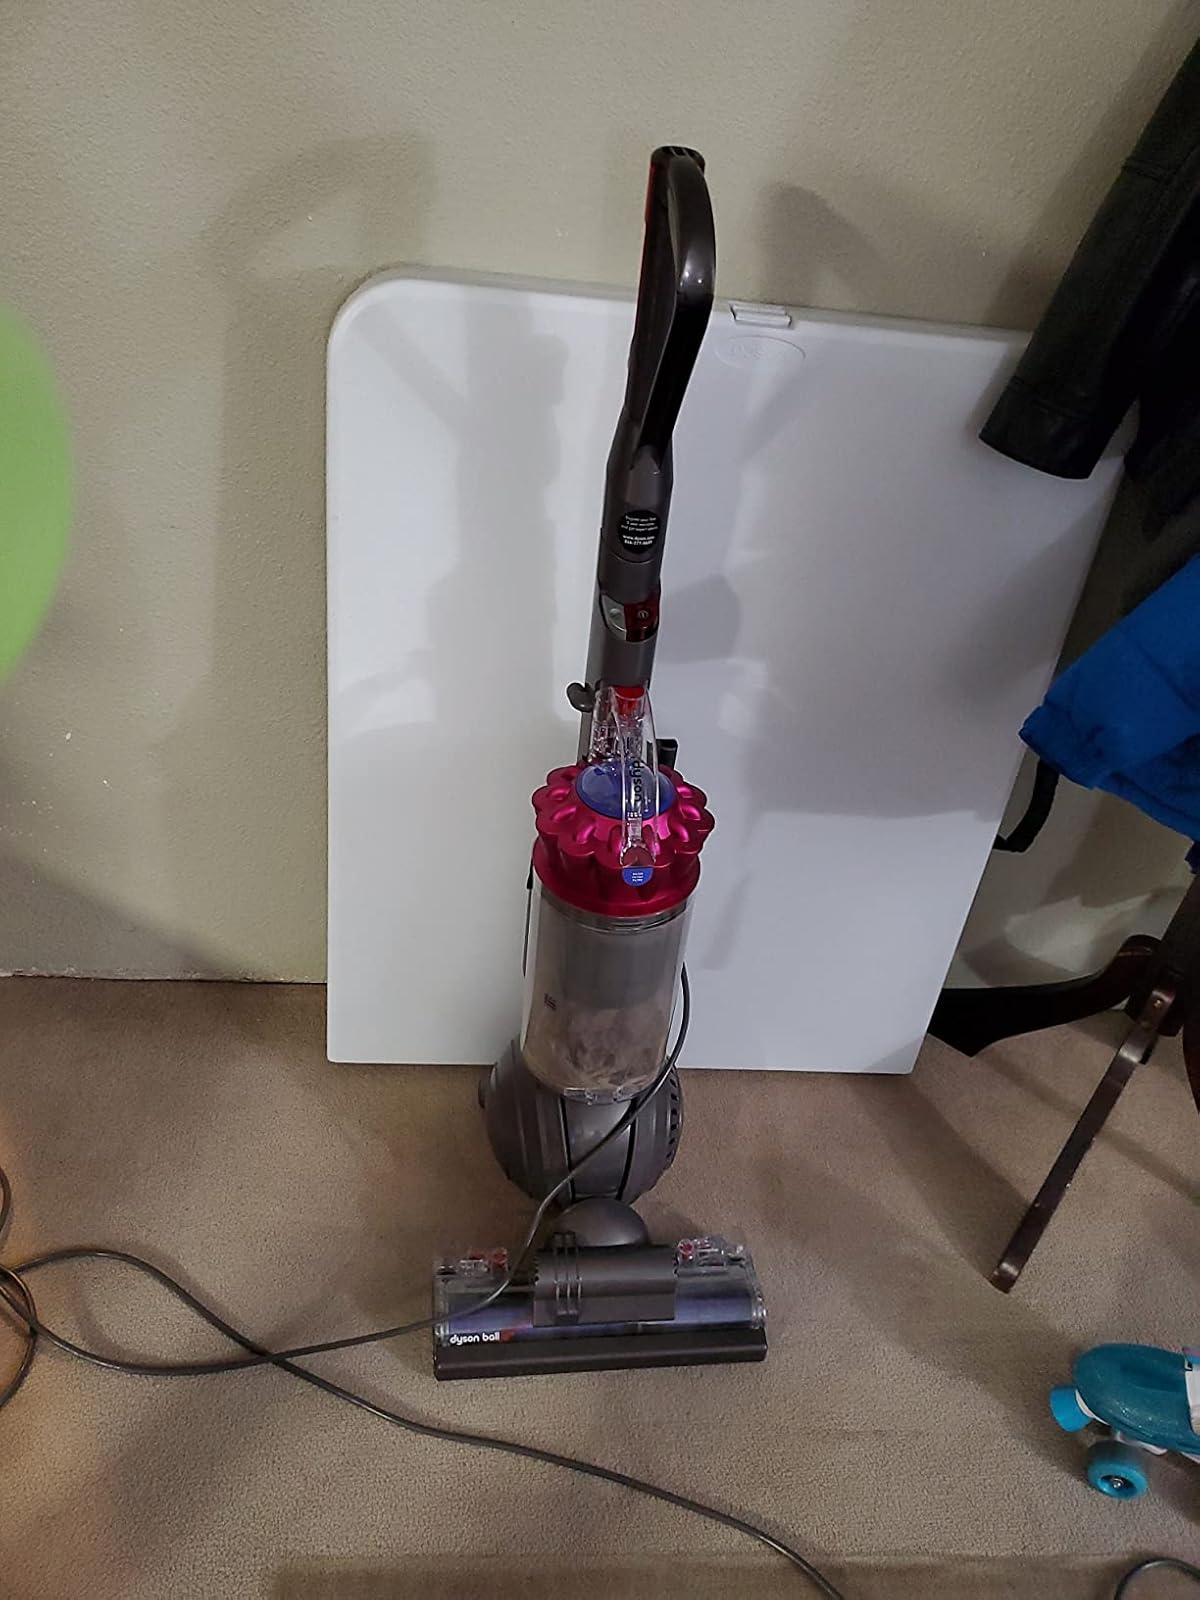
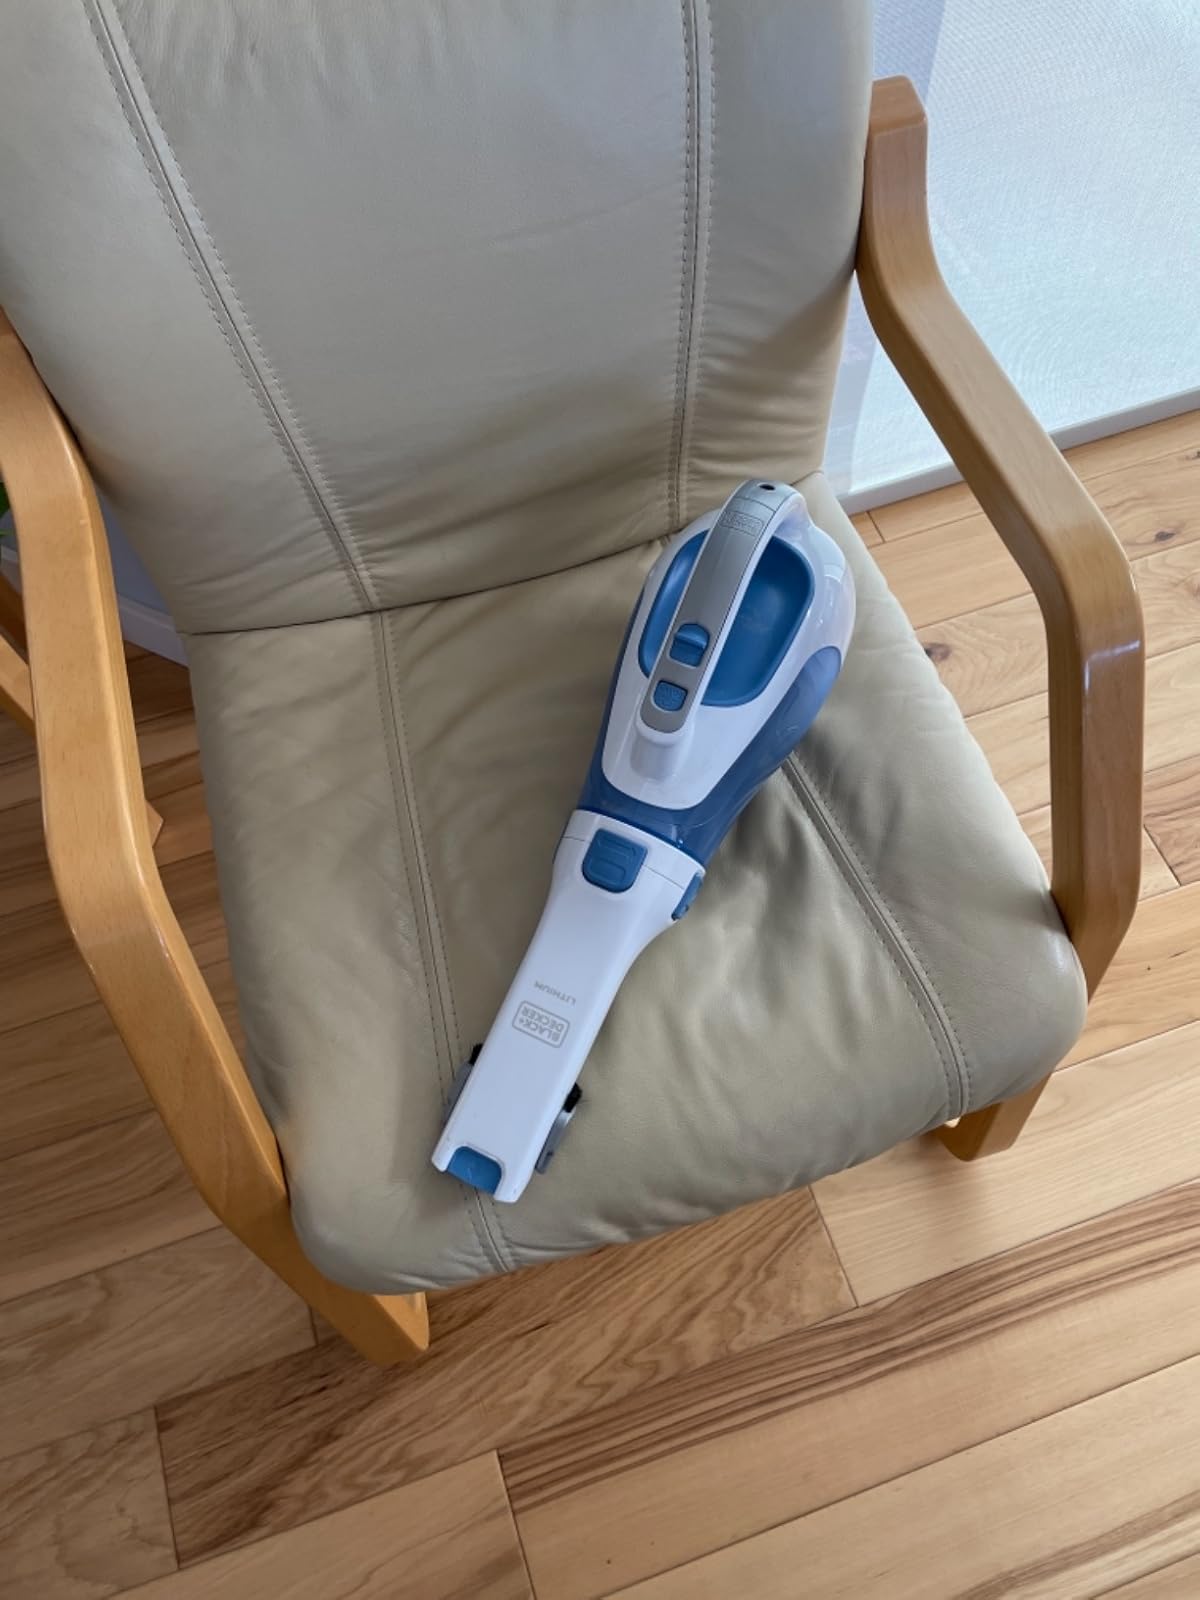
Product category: items_vacuum
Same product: no